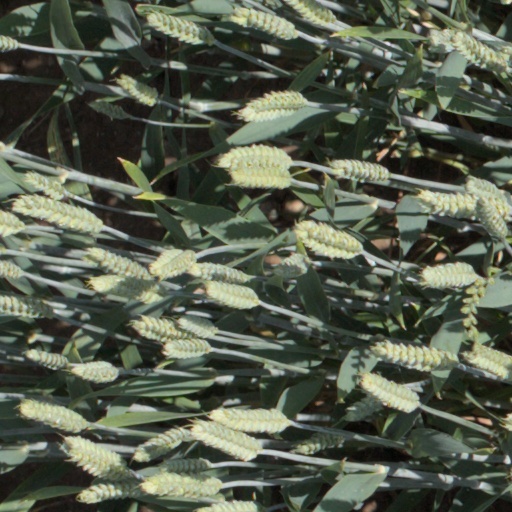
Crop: wheat